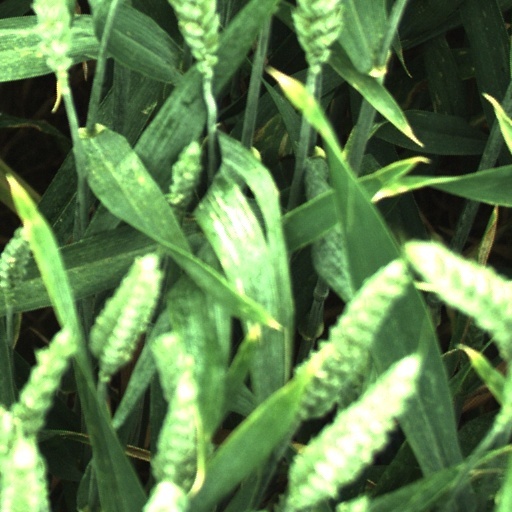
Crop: wheat